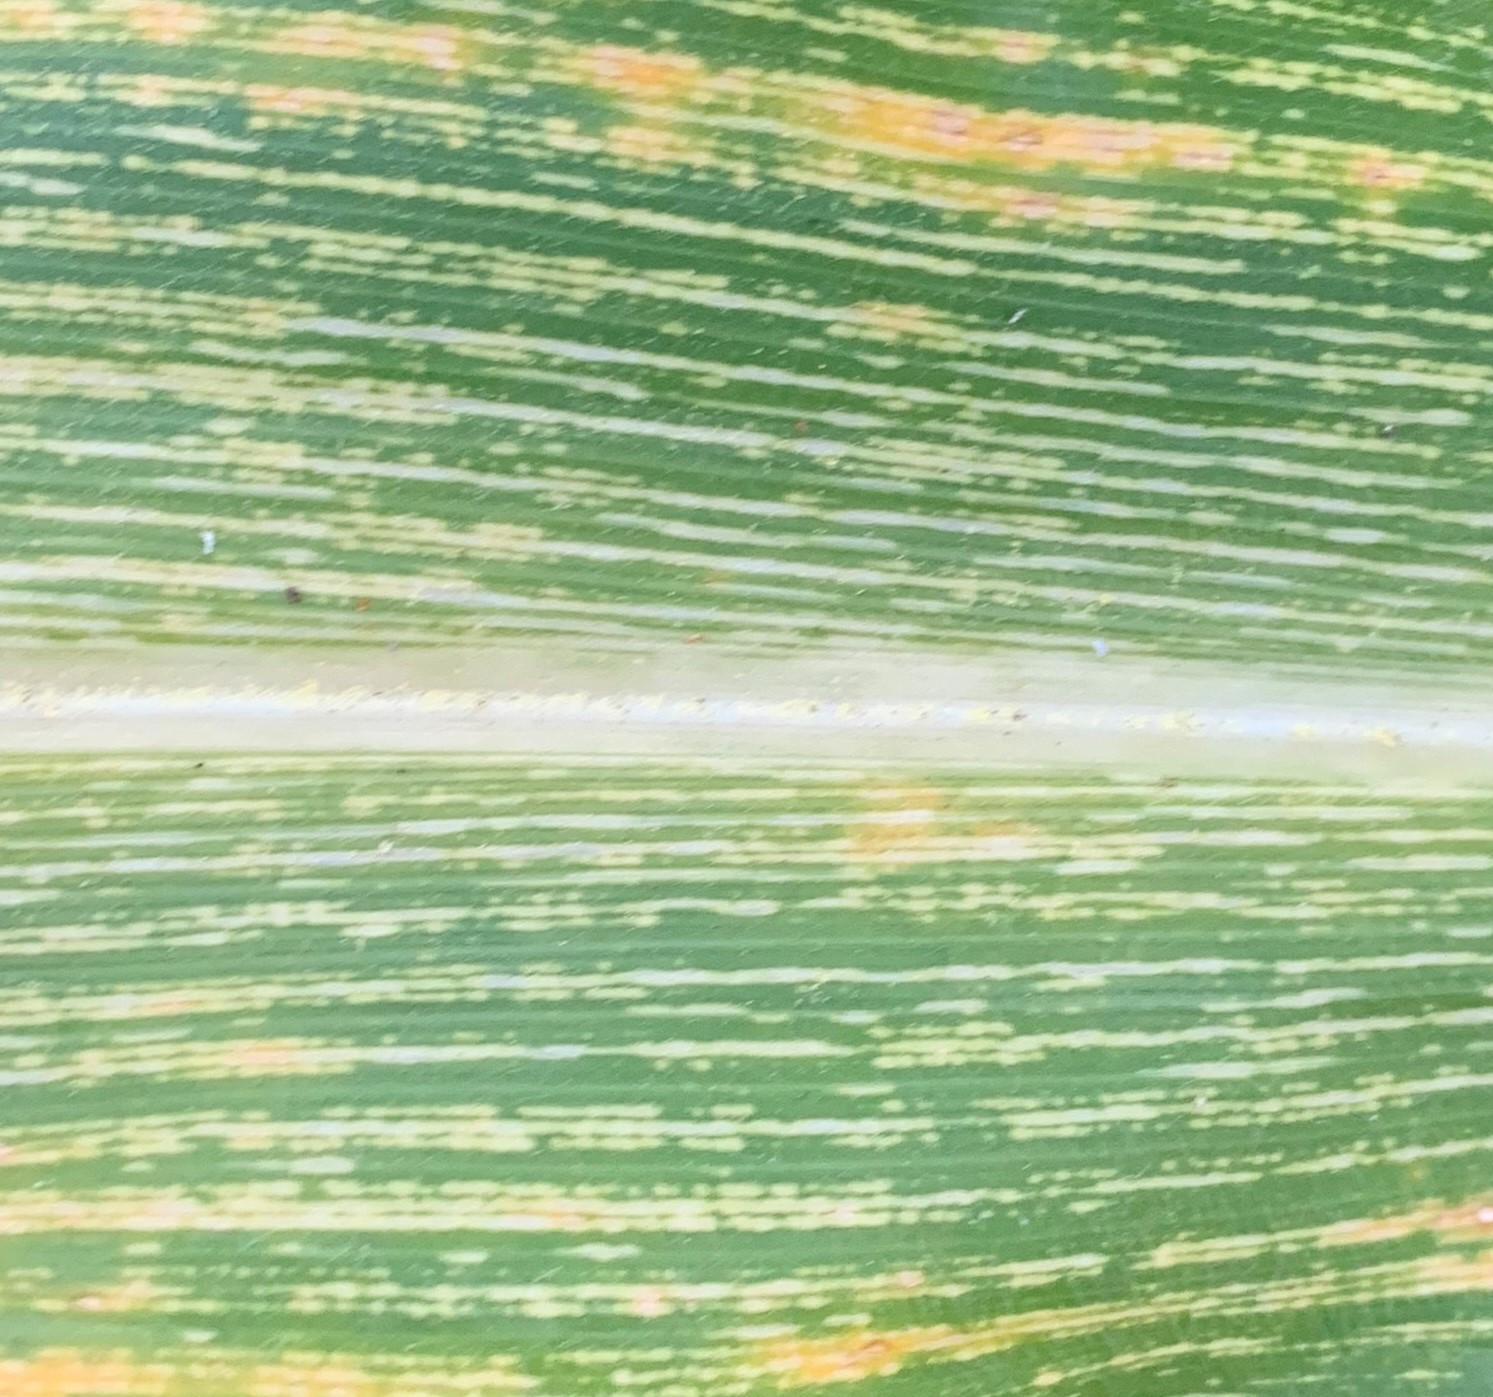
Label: MSV